Pirates of the High Seas

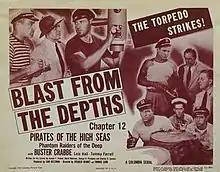
Lobby card

Pirates of the High Seas is a 1950 American adventure serial film directed by Spencer Gordon Bennet and Thomas Carr and starring Buster Crabbe, Lois Hall and Tommy Farrell.